England national wheelchair rugby league team

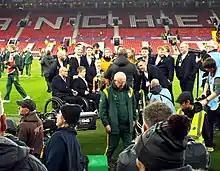
England wheelchair rugby league team celebrating at Old Trafford in 2022

The team has only ever lost to France, the originators of the wheelchair game. England's biggest defeat was 31–71 on 20 July 2017.